White Guard (Finland)

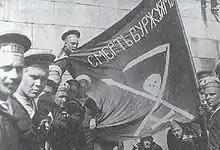
The collapse of discipline in the Czarist Russian armed forces in 1917 created a power vacuum. Here, anarchist Russian sailors are photographed in Helsinki during the summer of 1917.

The February Revolution in Russia in 1917 caused the collapse of Russian political and military power in Finland. Again, the Russian-associated Finnish police were effectively disbanded, while the largely undisciplined Russian troops engaged in violence, mostly towards their own officers. During the summer of 1917 paramilitary groups were formed for protection and to preserve order. Although the founding of these "fire brigades" was often done in a non-partisan manner, they often split into two opposing factions during the autumn of 1917. The initially unarmed Red and White Guards strove to obtain weapons. The Red Guards usually were able to get arms from revolutionary Russian military units, while the White Guards got theirs from Swedish and German supporters abroad. At the same time, political tensions between socialists and non-socialists escalated. Inside the Social Democratic party, the official leadership was derailed while the executive committee of the Red Guards and the labour unions gained more power.